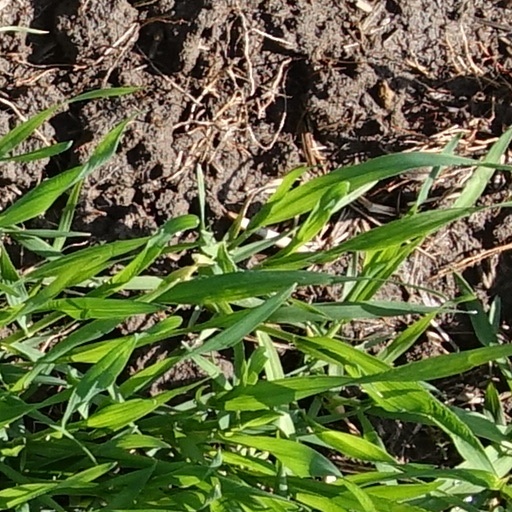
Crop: wheat